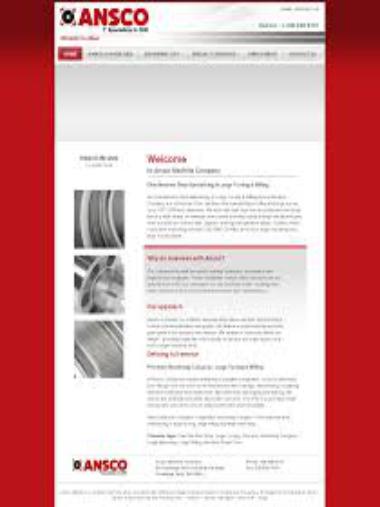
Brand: Ansco
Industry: Electronic